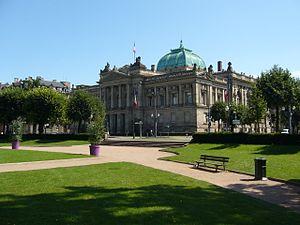
Strasbourg est une commune française située dans le département du Bas-Rhin. Préfecture du département, elle est également, depuis le 1ᵉʳ janvier 2016, le chef-lieu de la région Grand Est. Capitale de la région historique d'Alsace, la ville est bordée par le Rhin et frontalière avec l'Allemagne.
L’université de Strasbourg est une université française située à Strasbourg en Alsace. Son origine remonte à la création du Gymnase Jean-Sturm en 1538. Le Gymnase fut promu au rang d’Académie en 1566, sous l’empereur Maximilien II, puis devint université en 1621, sous l'empereur Ferdinand II. L'université passa sous le contrôle du Royaume de France en 1681 en même temps que la ville de Strasbourg. Le reste de son histoire est marquée par la Révolution française, l'annexion de l'Alsace-Lorraine par l'Empire allemand puis le retour à la France. Durant la Seconde Guerre mondiale elle dut se replier sur Clermont-Ferrand, et des étudiants et professeurs qui rejoignirent la Résistance ainsi que des étudiants Juifs et étrangers furent arrêtés et déportés. C'est pour ces raisons que l'université est la seule université française à s'être vue décerner la Médaille de la Résistance. Au lendemain de la guerre elle revint à Strasbourg puis fut scindée, en 1971, en trois universités spécialisées après les événements de Mai 68. L'université est officiellement réunifiée le 1ᵉʳ janvier 2009.
La place de la République est située dans le quartier de la Neustadt à Strasbourg.